Sebastián Martínez (actor)

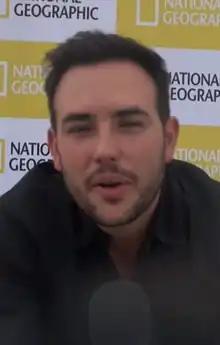
Martínez in 2017

Sebastián Martínez (born as Sebastián Martínez on January 7, 1983, in Medellín, Colombia), is a Colombian actor.